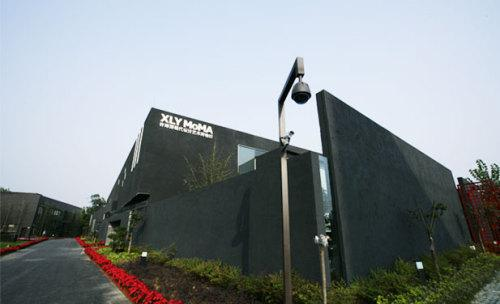
地标名称：许燎源现代设计艺术博物馆
所在城市：成都市·锦江区